Commander-in-Chief, Mediterranean (France)

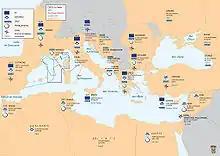
Mediterranean Sea Area under the command of CECMED with the agreements and associations of France with the riparian countries and the number of French nationals in these countries.

The French Commander-in-Chief, Mediterranean, also known as CECMED (French for "Commandant en chef pour la Méditerranée") is a French Armed Forces regional commander. He commands the zone, the region and the Mediterranean maritime "arrondissements". He is usually an admiral of the French Navy, and is under the direct authority of the French Chief of the Defence Staff. the position was held by Admiral Yann Tainguy.